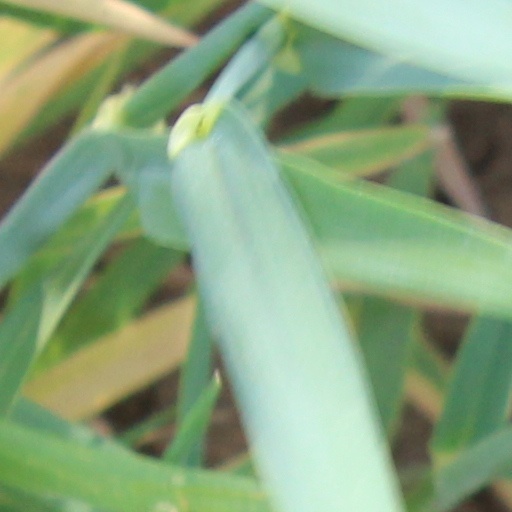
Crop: wheat